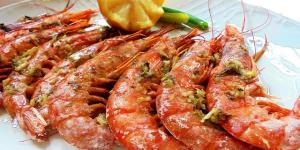
gambones al horno con limon